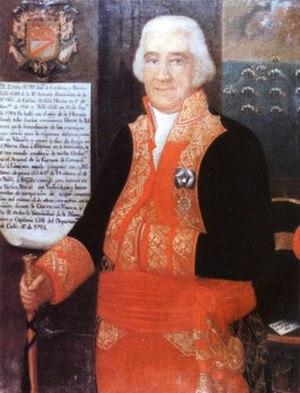
José de Córdoba y Ramos, né le 26 septembre 1732 à Utrera et mort le 3 avril 1815 à Cadix, est un explorateur et officier de marine espagnol des XVIIIᵉ et XIXᵉ siècles. Teniente general, grade équivalent à celui de lieutenant général des armées navales en France à l'époque et de vice-amiral aujourd'hui, il commande la flotte espagnole lors de la défaite du cap Saint-Vincent en 1797, à bord du Santísima Trinidad, 130 canons.